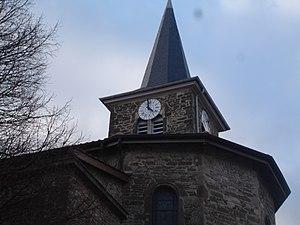
Valencin (38)
Valencin est une commune française située dans le département de l'Isère en région Auvergne-Rhône-Alpes.